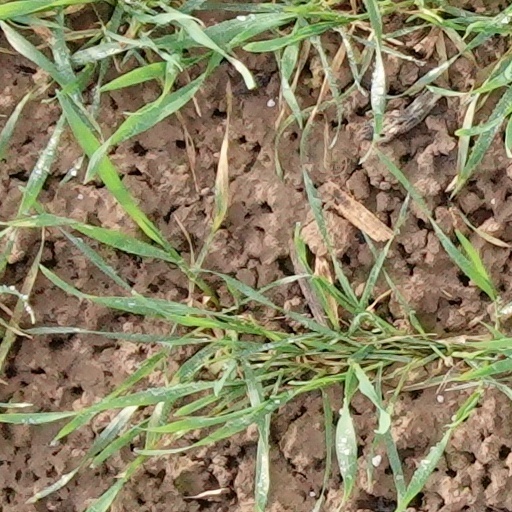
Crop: wheat